Barkly East

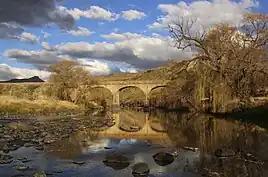
Loch Bridge near Barkly East

Barkly East (Afrikaans: Barkly-Oos) is a town in Eastern Cape Province, South Africa, seat of the Joe Gqabi District Municipality, and 117 km by road E.S.E. of Aliwal North, lying in the mountainous area just south of Lesotho. The town lies at the southern tip of the Drakensberg on the Langkloofspruit, a tributary of the Kraai River which, in turn is a tributary of the Orange River at an elevation of 1 790 meter (5 873 foot) above sealevel. Barkly East is characterized by rugged mountains and green valleys. Snow falls in winter, and the hamlet of Rhodes is 60 km or an hour's drive from Barkly East on the R396. Both are within the boundaries of the Senqu Local Municipality.